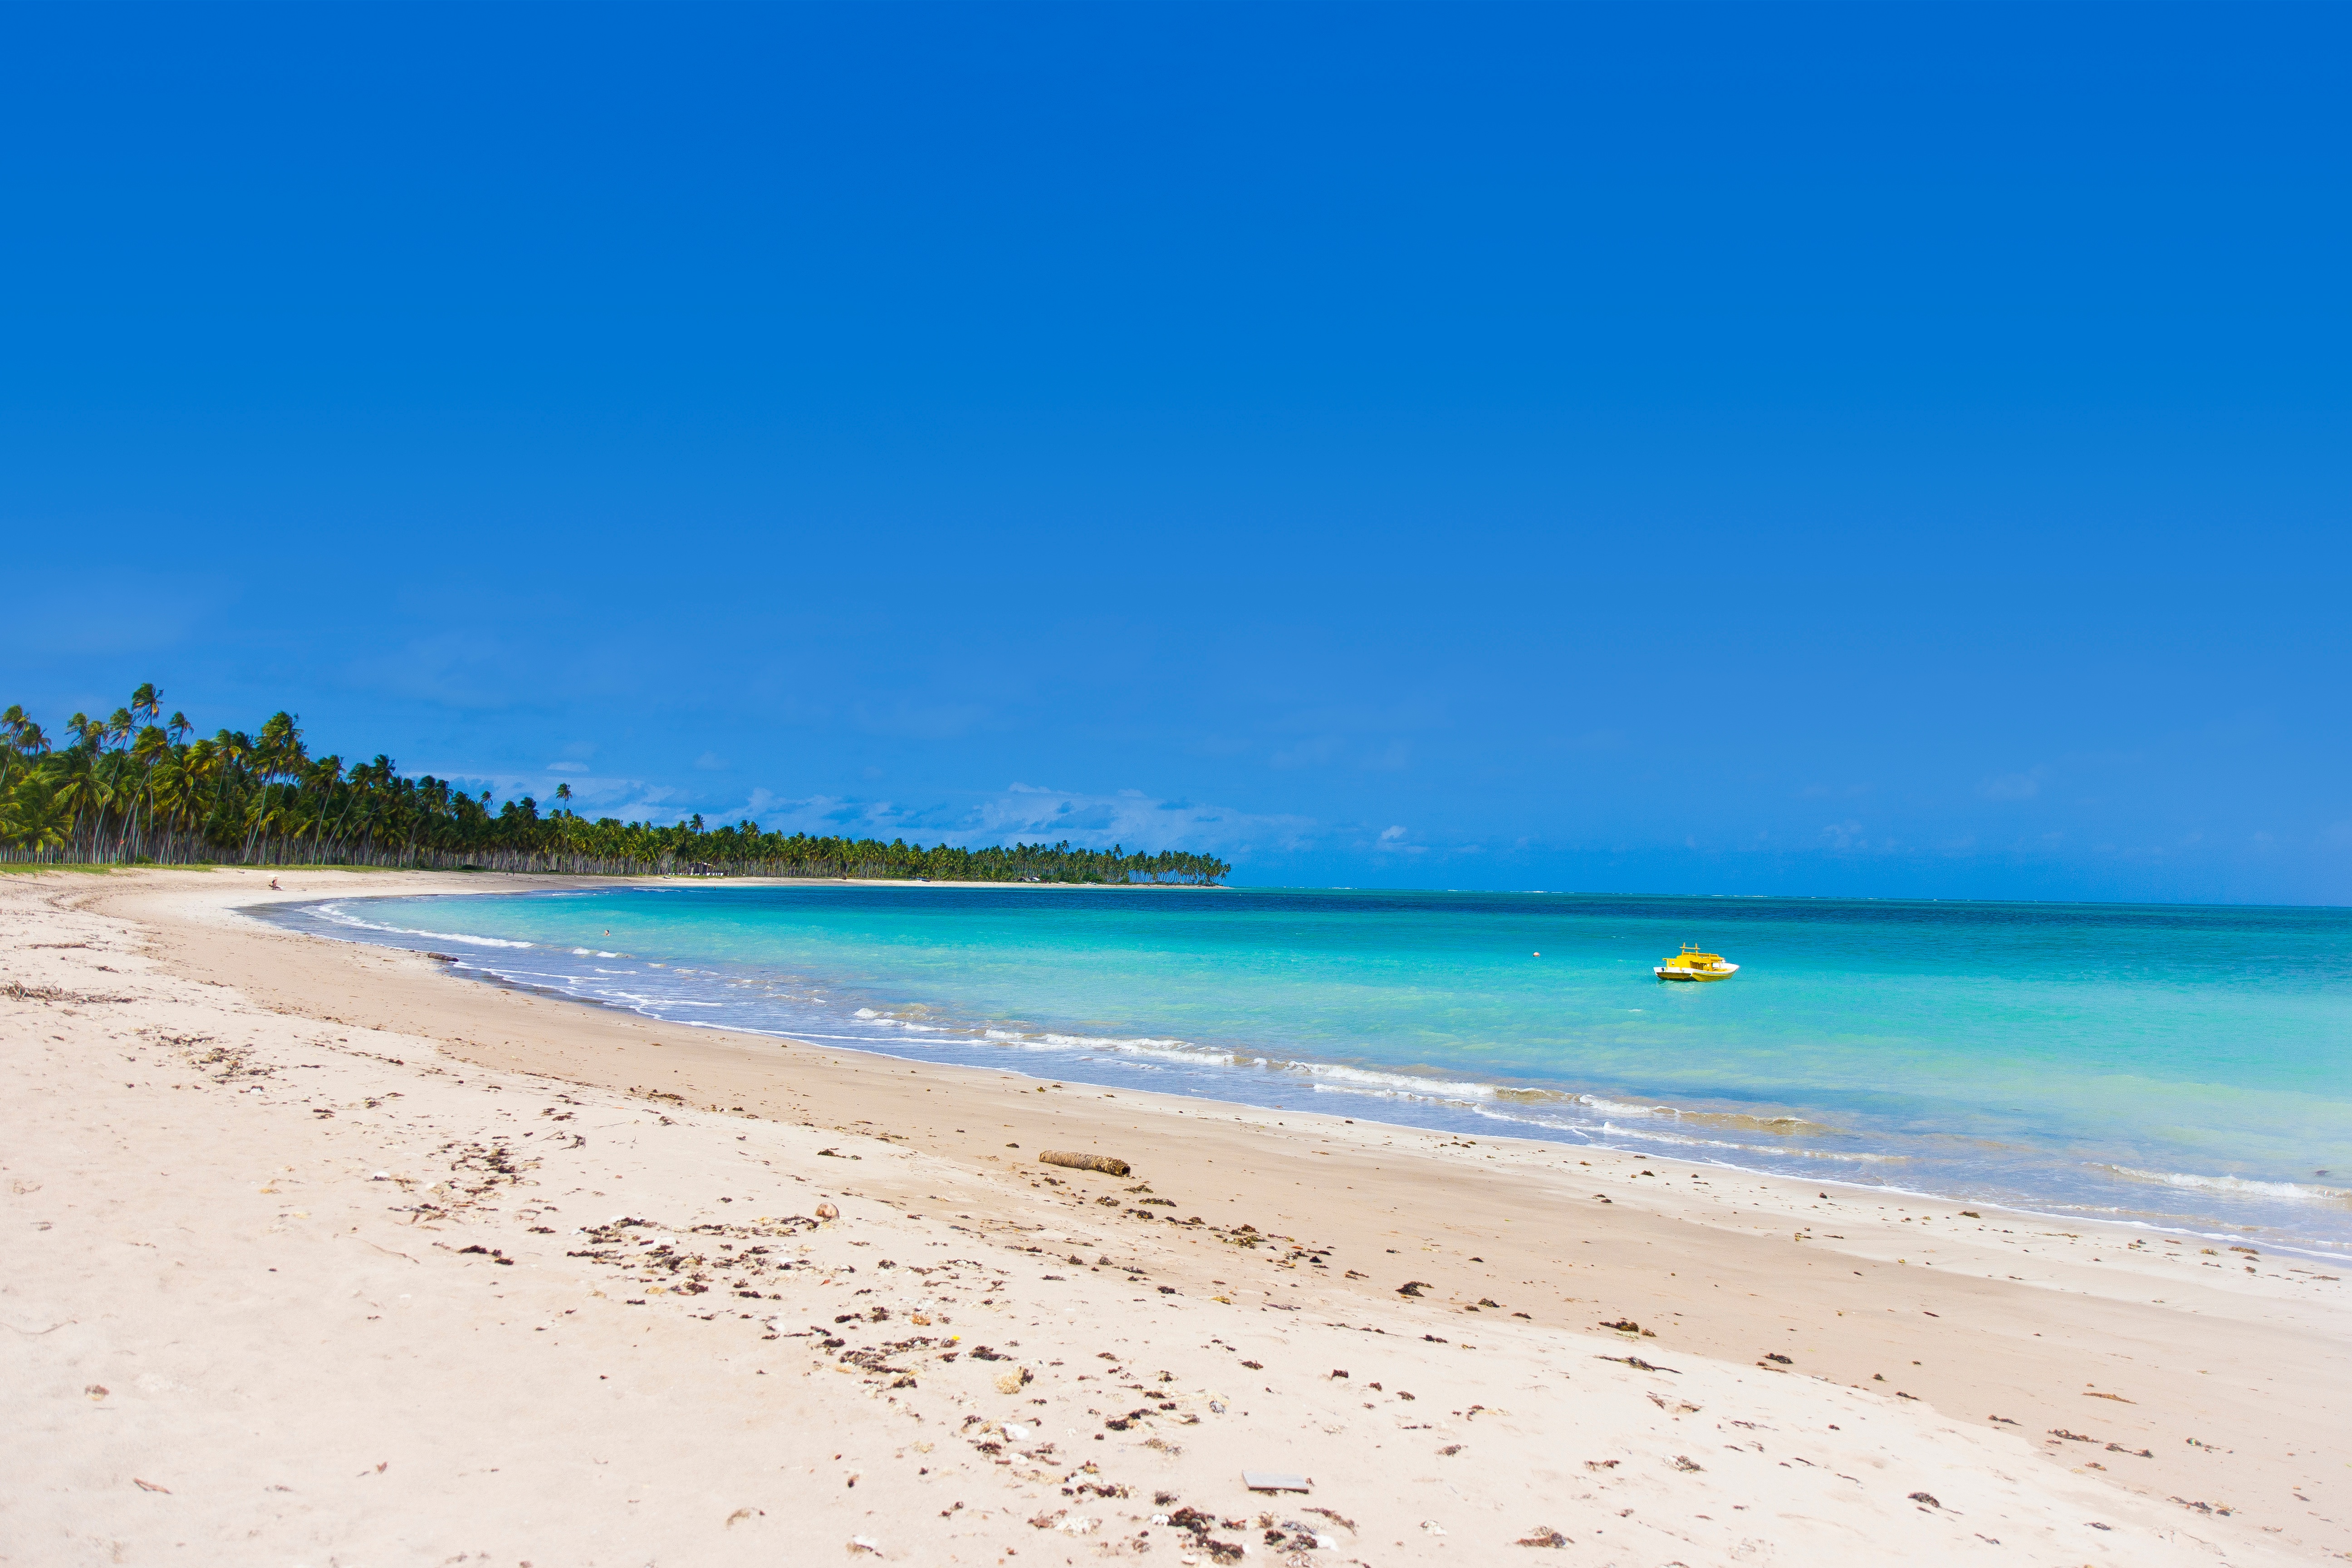
beach, sea, coast, sand, ocean, horizon, shore, vacation, lagoon, bay, body of water, caribbean, cape, wind wave